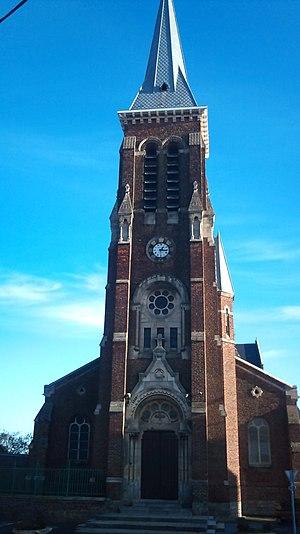
Dechy - Église